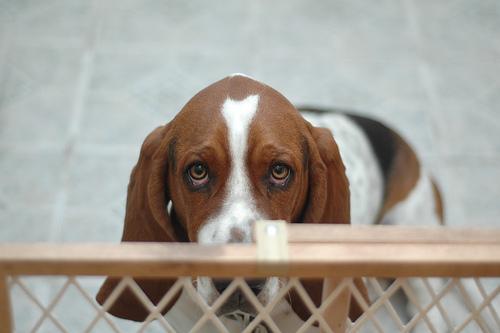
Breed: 241-n000100-basset